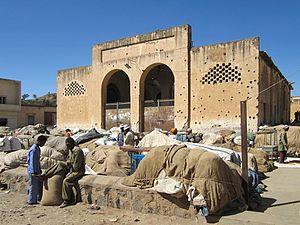
Mendefera est une ville d'Érythrée, capitale de la zone de Debub et du district de Mendefera. La ville compte en 2005 près de 28 492 habitants, elle est située à 50 km au sud de la capitale Asmara dans l'ancienne province de Seraye. Son nom signifie « qui osera » dans le sens « qui osera l'attaquer », en mémoire des habitants de Seraye qui résistèrent à partir de la colline centrale contre l'imam Ahmed Gragne, menés par l'Adkamé Melaga et contre les Italiens durant de nombreuses années. Jusque dans les années 1990, la ville porta le nom d'Adī Ūgrī.